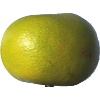
Label: Pomelo Sweetie 1